Transport in Liverpool

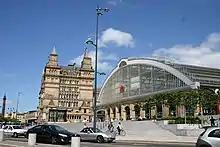
Liverpool Lime Street station

Mainline rail services in Liverpool provide the city with links across England and are centred on Lime Street station in the city centre. The station, which is owned by Network Rail, is served by five train operating companies in addition to services provided by Merseyrail on the local network.